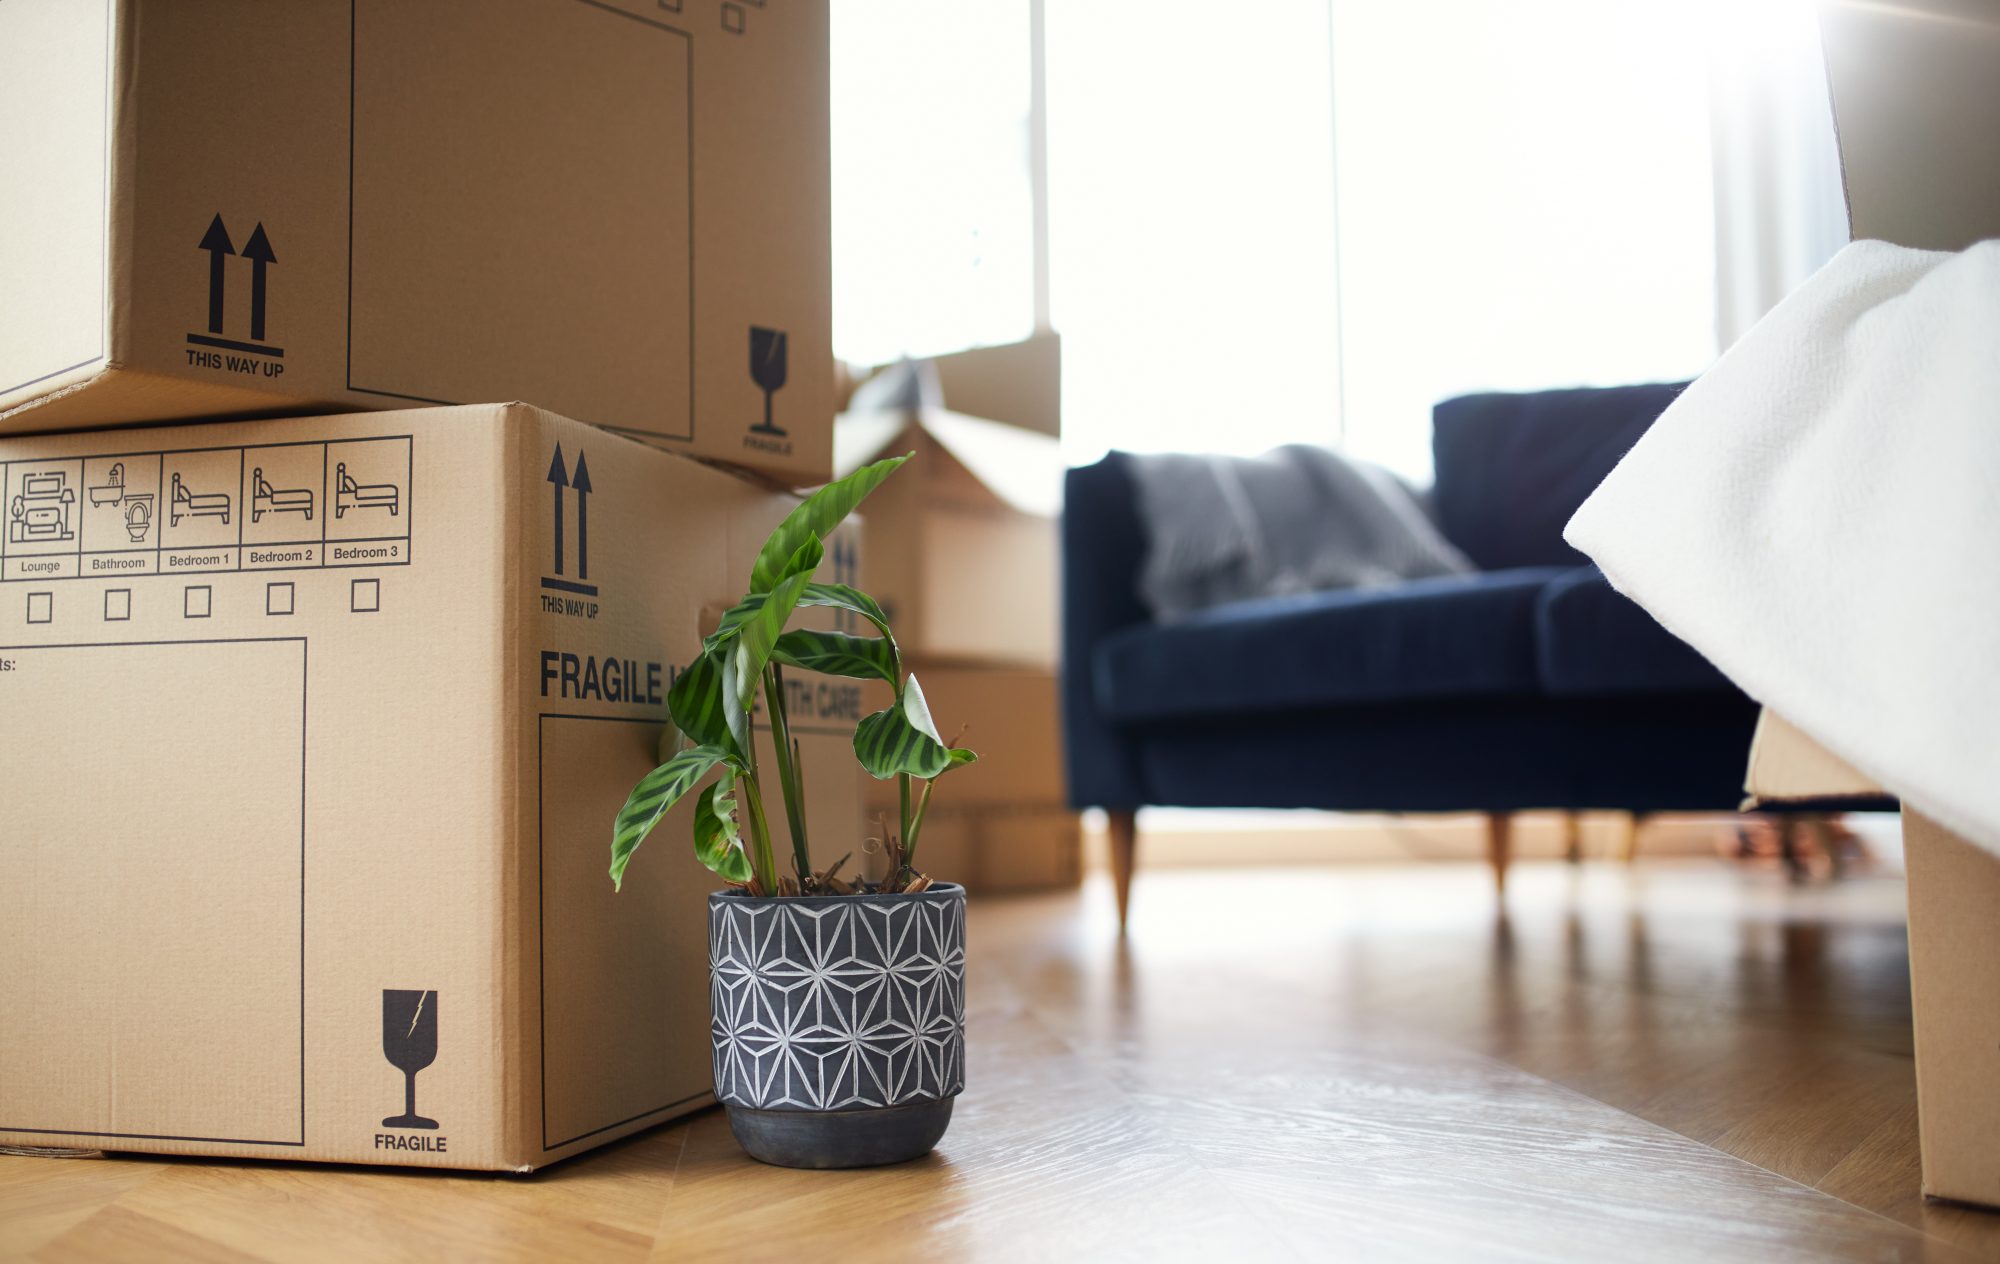
Label: cardboard